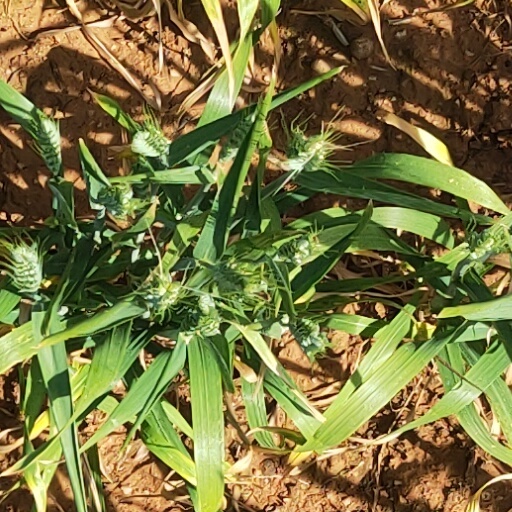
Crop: wheat